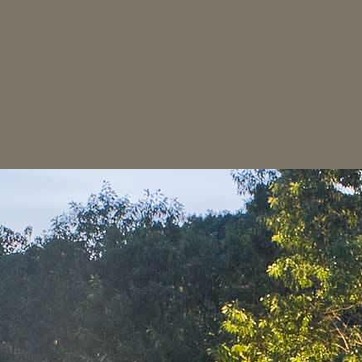
Material: sky